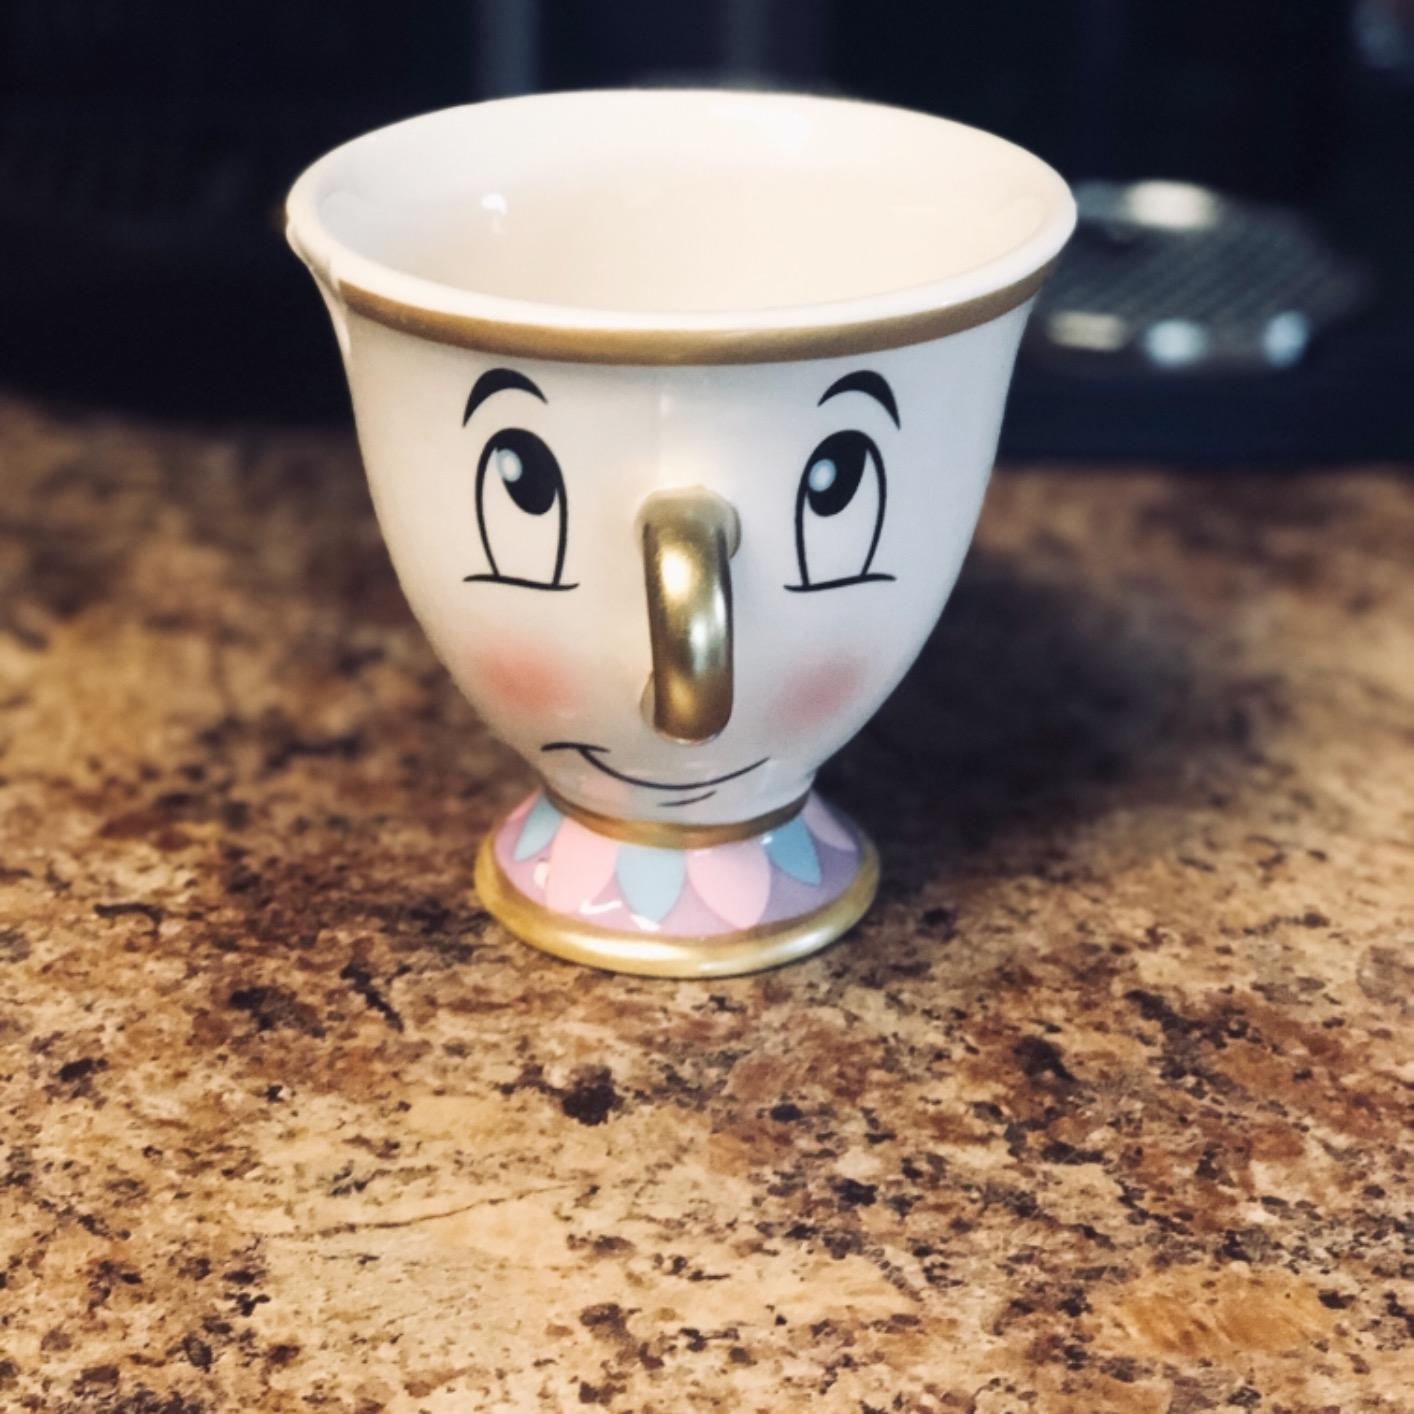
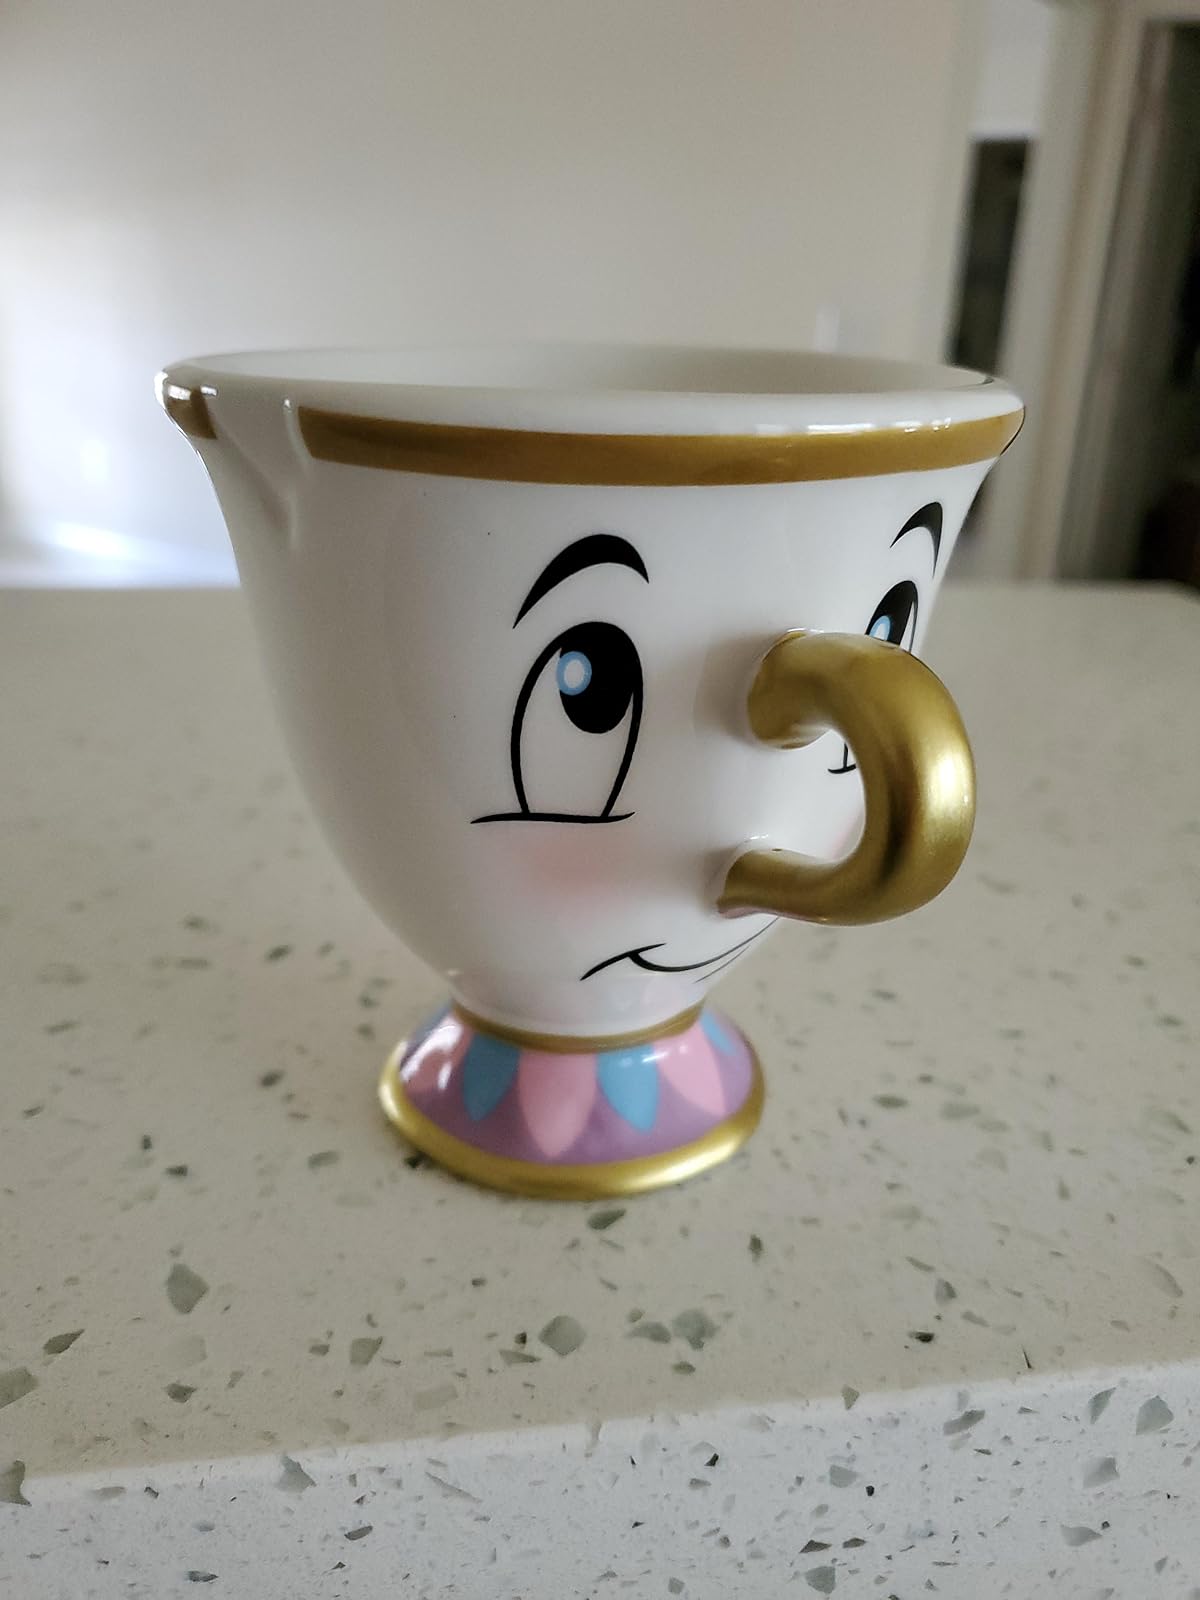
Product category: items_mug
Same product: yes